Lake Tyrrell

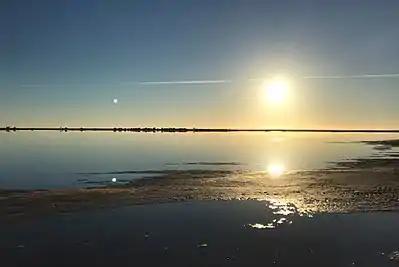

Lake Tyrrell (also known as Lake Tyrrell Wildlife Reserve) is a shallow, salt-crusted depression in the Mallee district of north-west Victoria, in Australia. The name 'Tyrrell' is derived from the local Wergaia word for 'sky', the Boorong Aboriginal people of the area being distinguished for their interest in star-lore. The Boorong, with their astronomical traditions, told stories connected with constellations in the night sky.